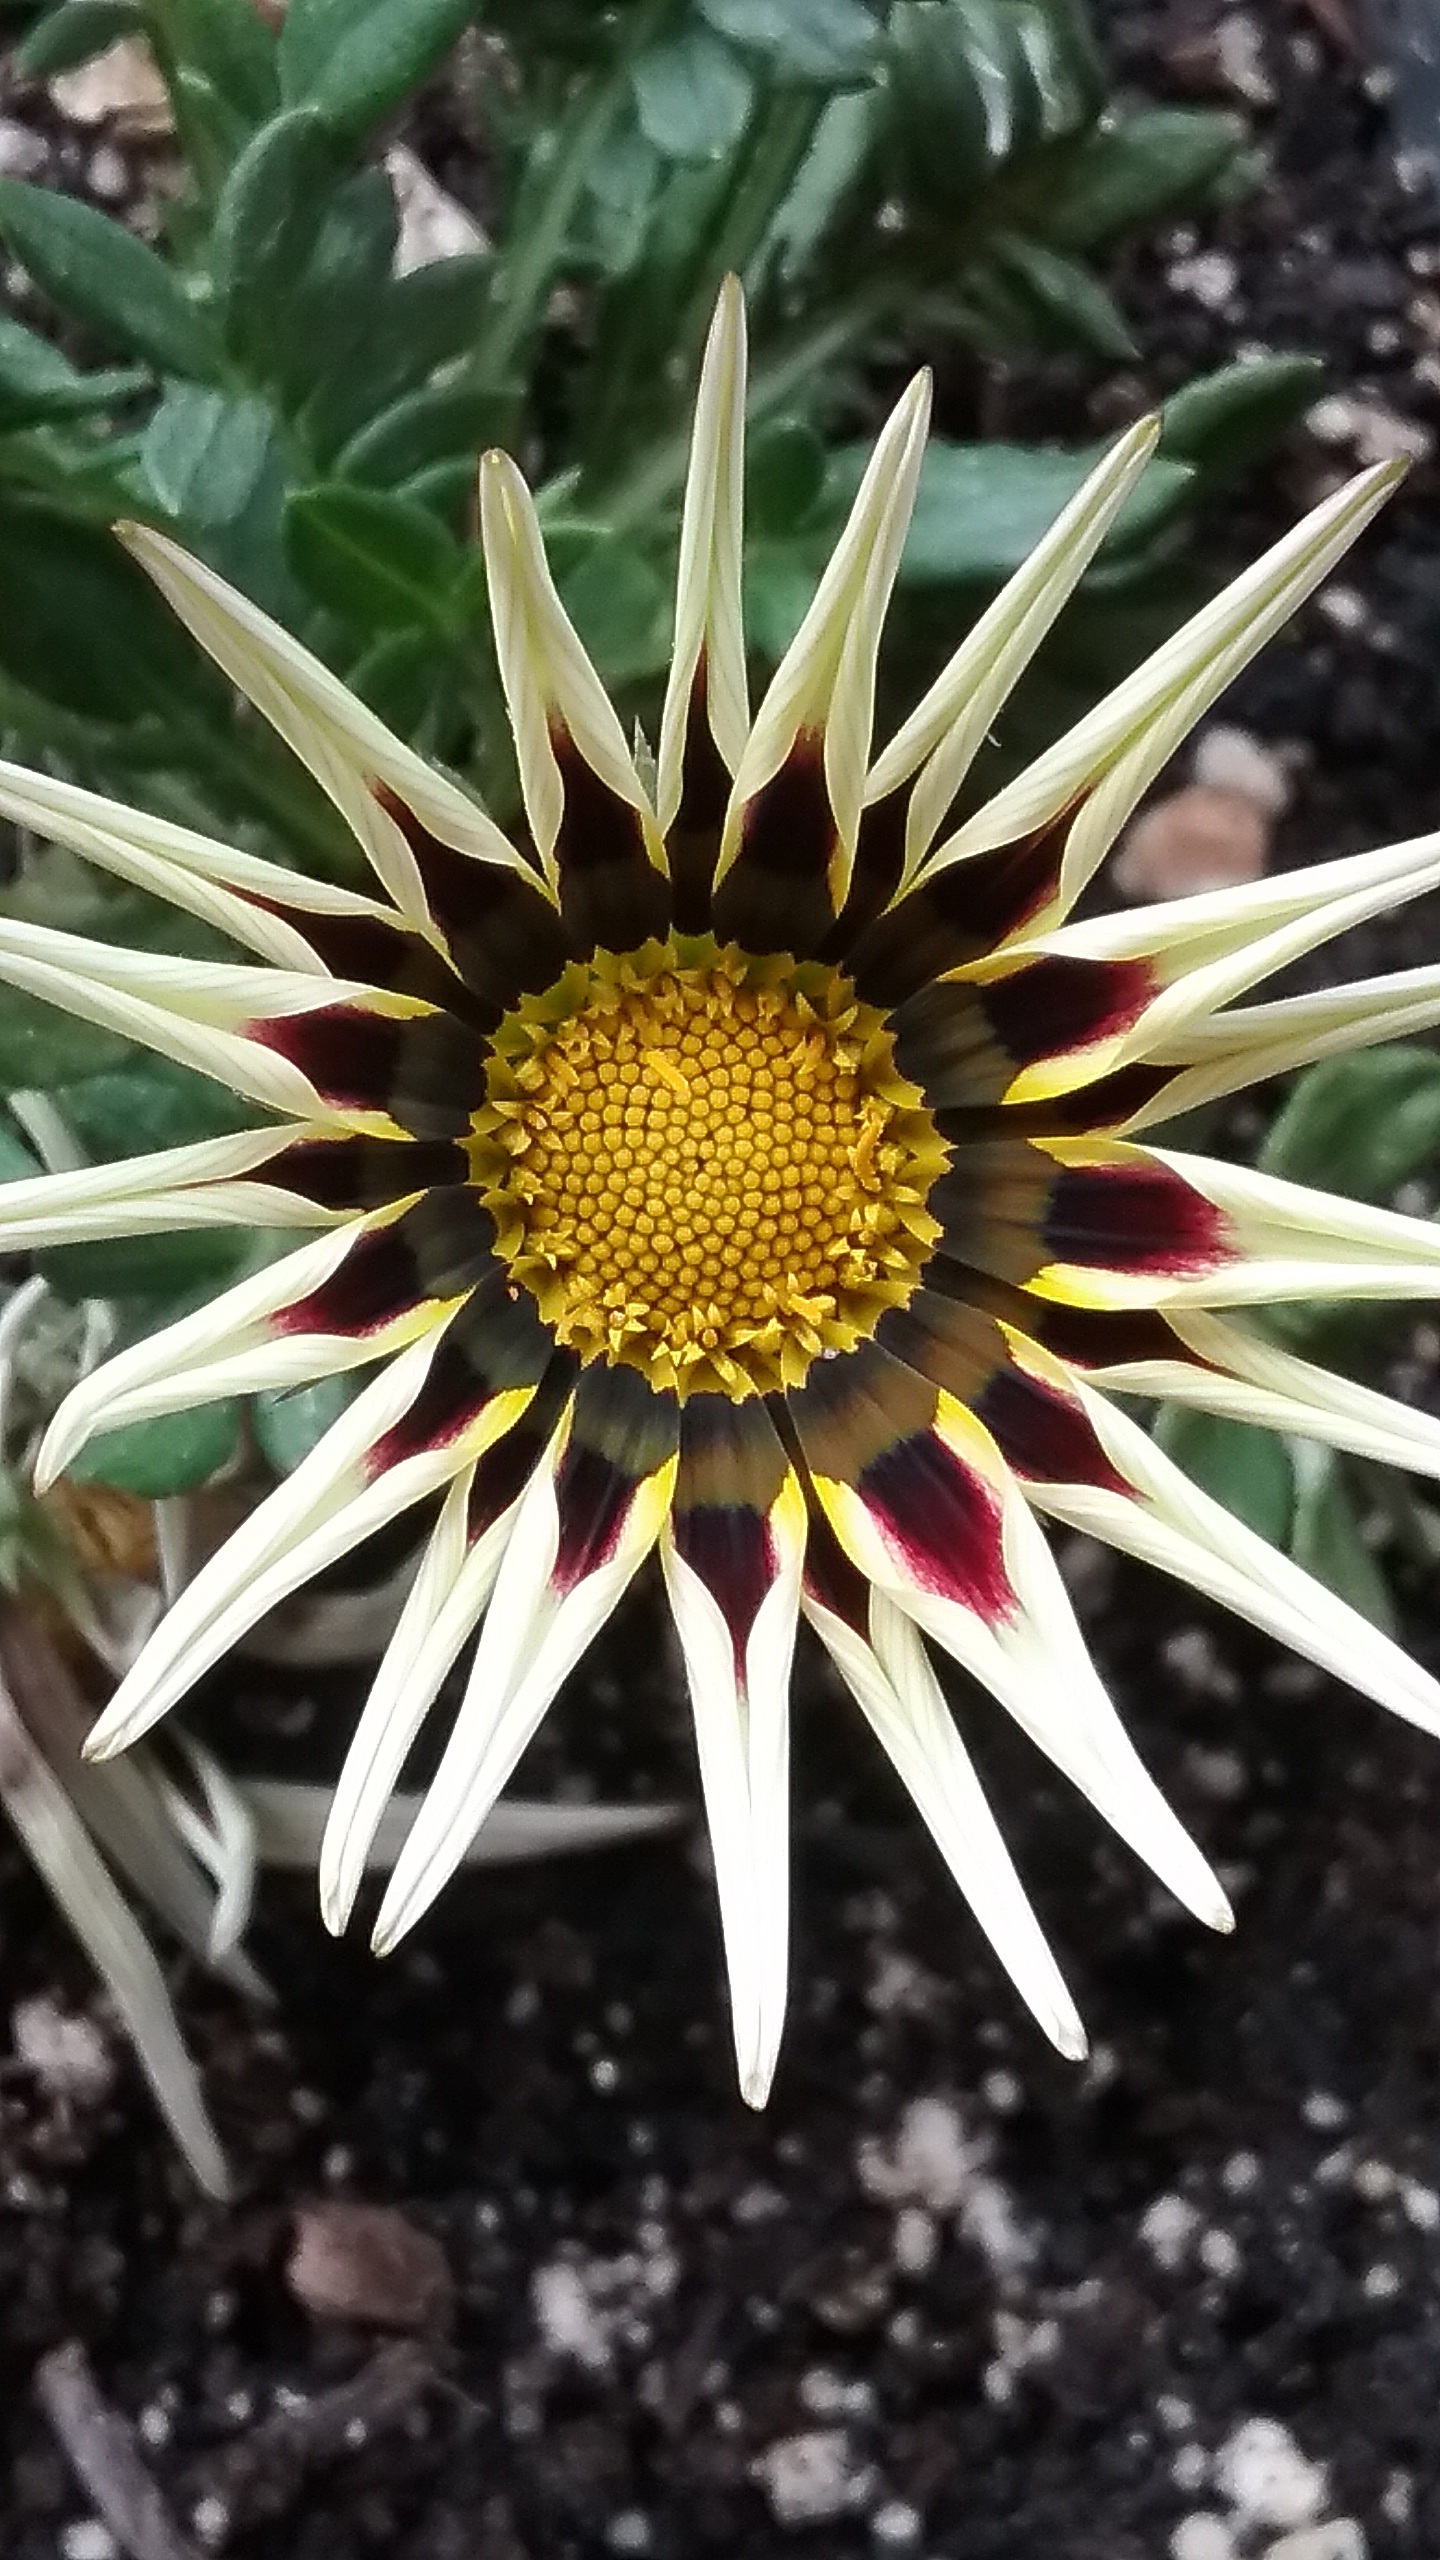
nature, plant, flower, petal, botany, flora, wildflower, close up, beauty, macro photography, flowering plant, daisy family, land plant, thorns spines and prickles